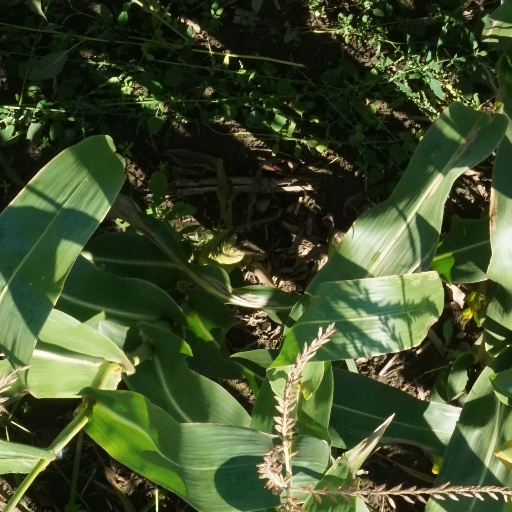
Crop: maize; corn